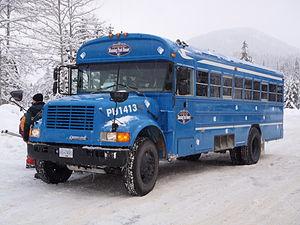
L'autobus entre le station de ski Gibsons Pass et l'hôtel Manning Park